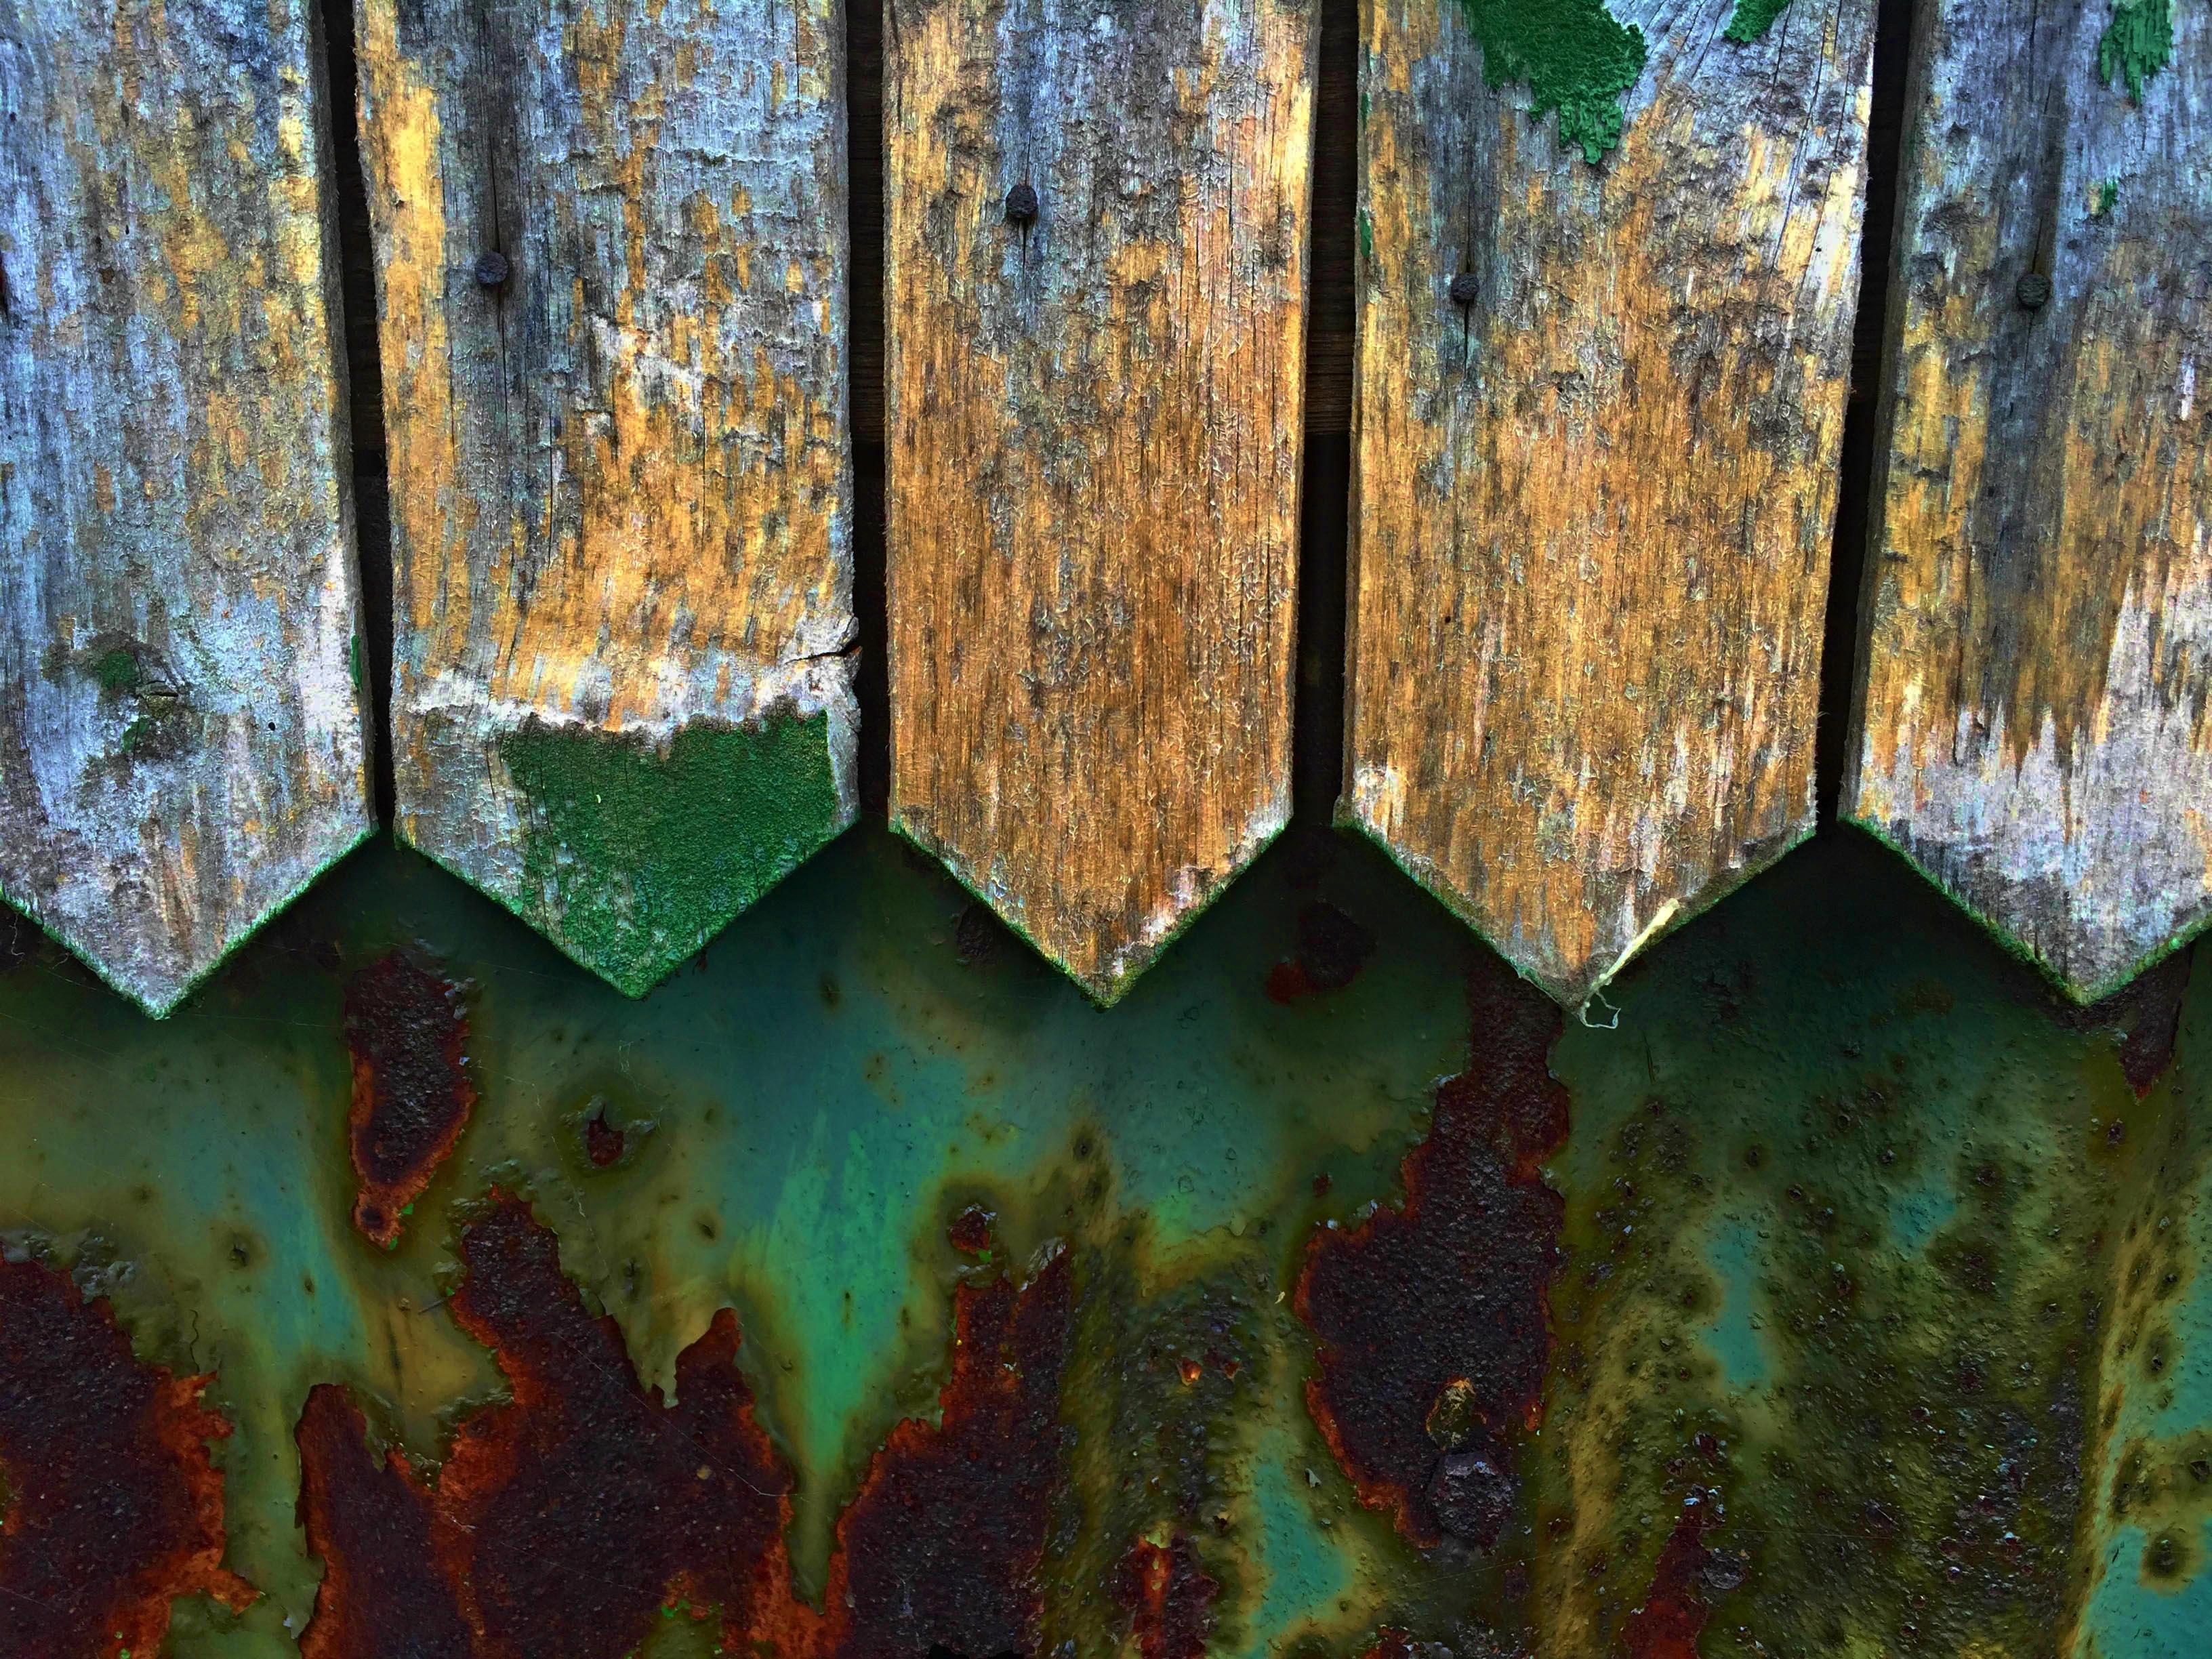
tree, forest, wood, sunlight, texture, leaf, wall, green, color, autumn, material, painting, modern art